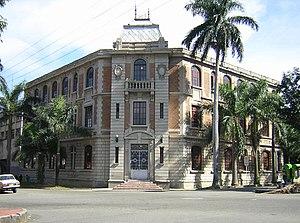
Cet article liste les monuments nationaux du département de l'Antioquia, en Colombie. Au 27 septembre 2018, 125 monuments nationaux étaient recensés.
La Colombie, en forme longue la république de Colombie est une république constitutionnelle unitaire comprenant 32 départements. Le pays est situé dans le Nord-Ouest de l'Amérique du Sud ; il est bordé à l'ouest par l'océan Pacifique, au nord-ouest par le Panama, au nord par la mer des Caraïbes, au nord-est par le Venezuela, au sud-est par le Brésil, au sud par le Pérou et au sud-ouest par l'Équateur. La Colombie est le 26ᵉ plus grand pays par sa superficie et le 4ᵉ en Amérique du Sud. Avec plus de 49 millions d'habitants, la Colombie est le 28ᵉ pays le plus peuplé du monde et le 2ᵉ de tous les pays de langue espagnole après le Mexique. La Colombie est une moyenne puissance, la 4ᵉ plus grande économie d'Amérique latine, et la 3ᵉ en Amérique du Sud. La production de café, de fleurs, d'émeraudes, de charbon et de pétrole forme le principal secteur de l'économie colombienne.